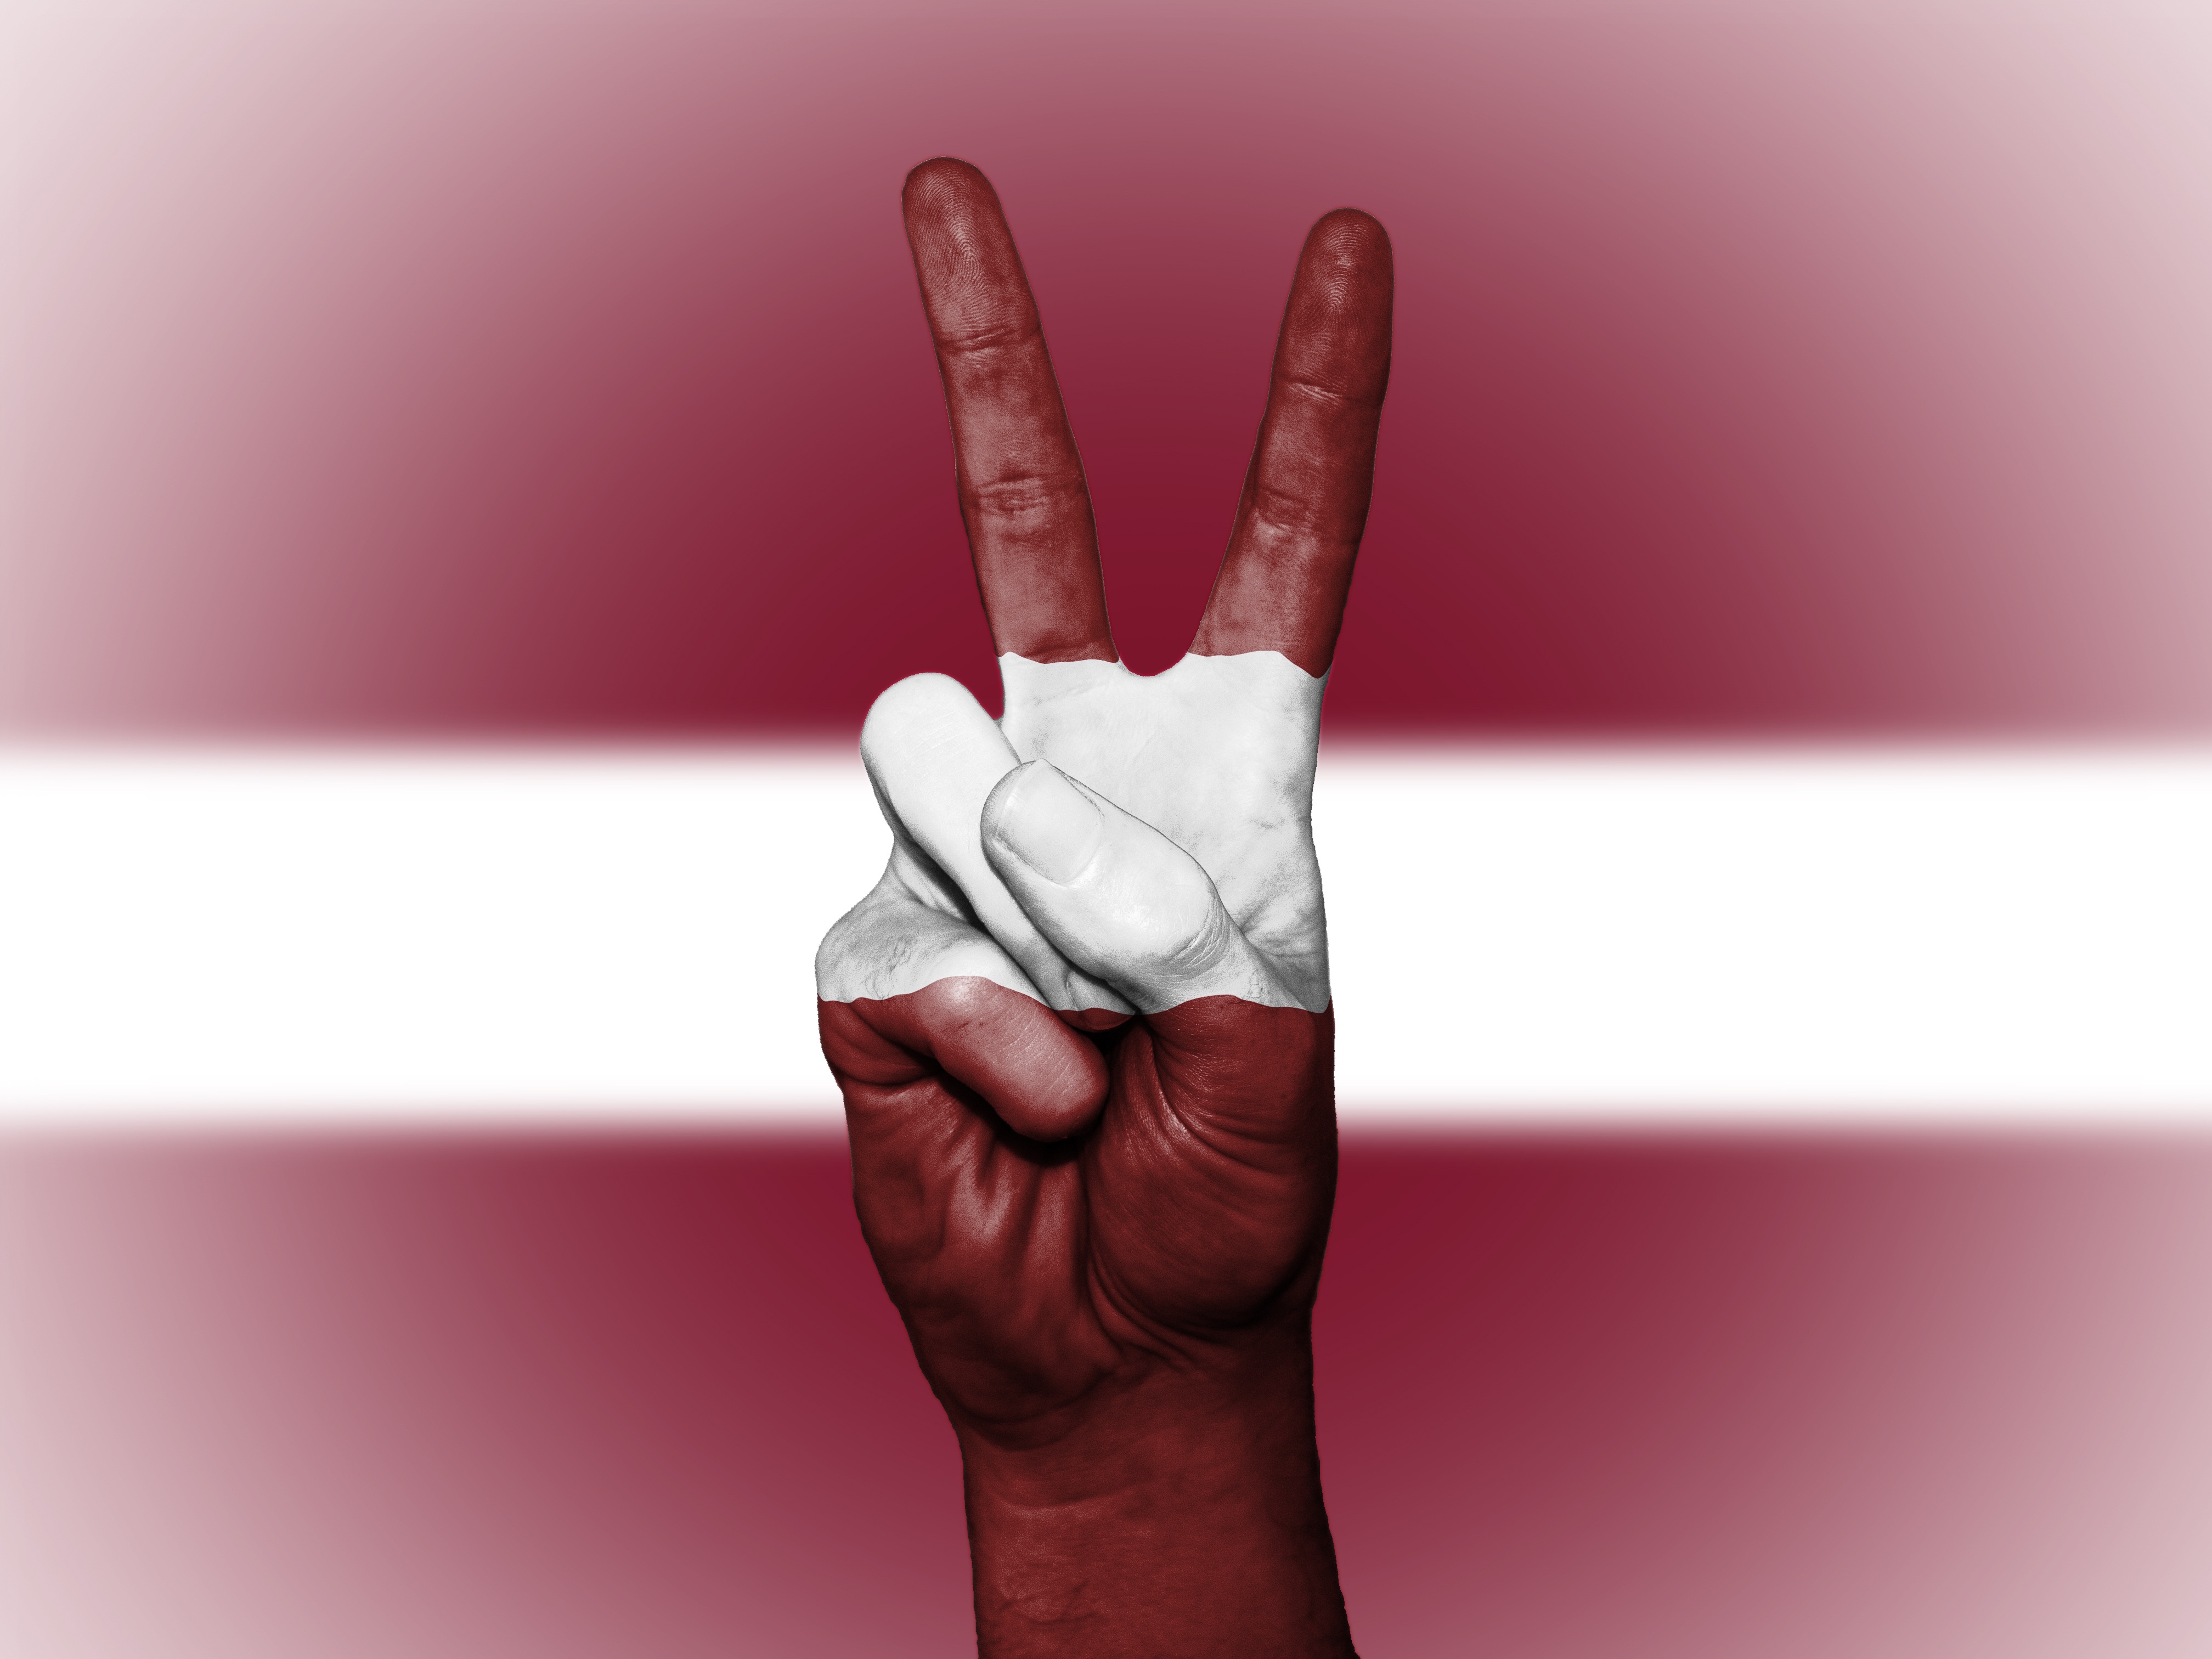
hand, country, travel, leg, finger, symbol, banner, flag, peace, tourism, pink, arm, nail, close up, national, colors, background, state, organ, icon, nation, thumb, ensign, latvia, sense